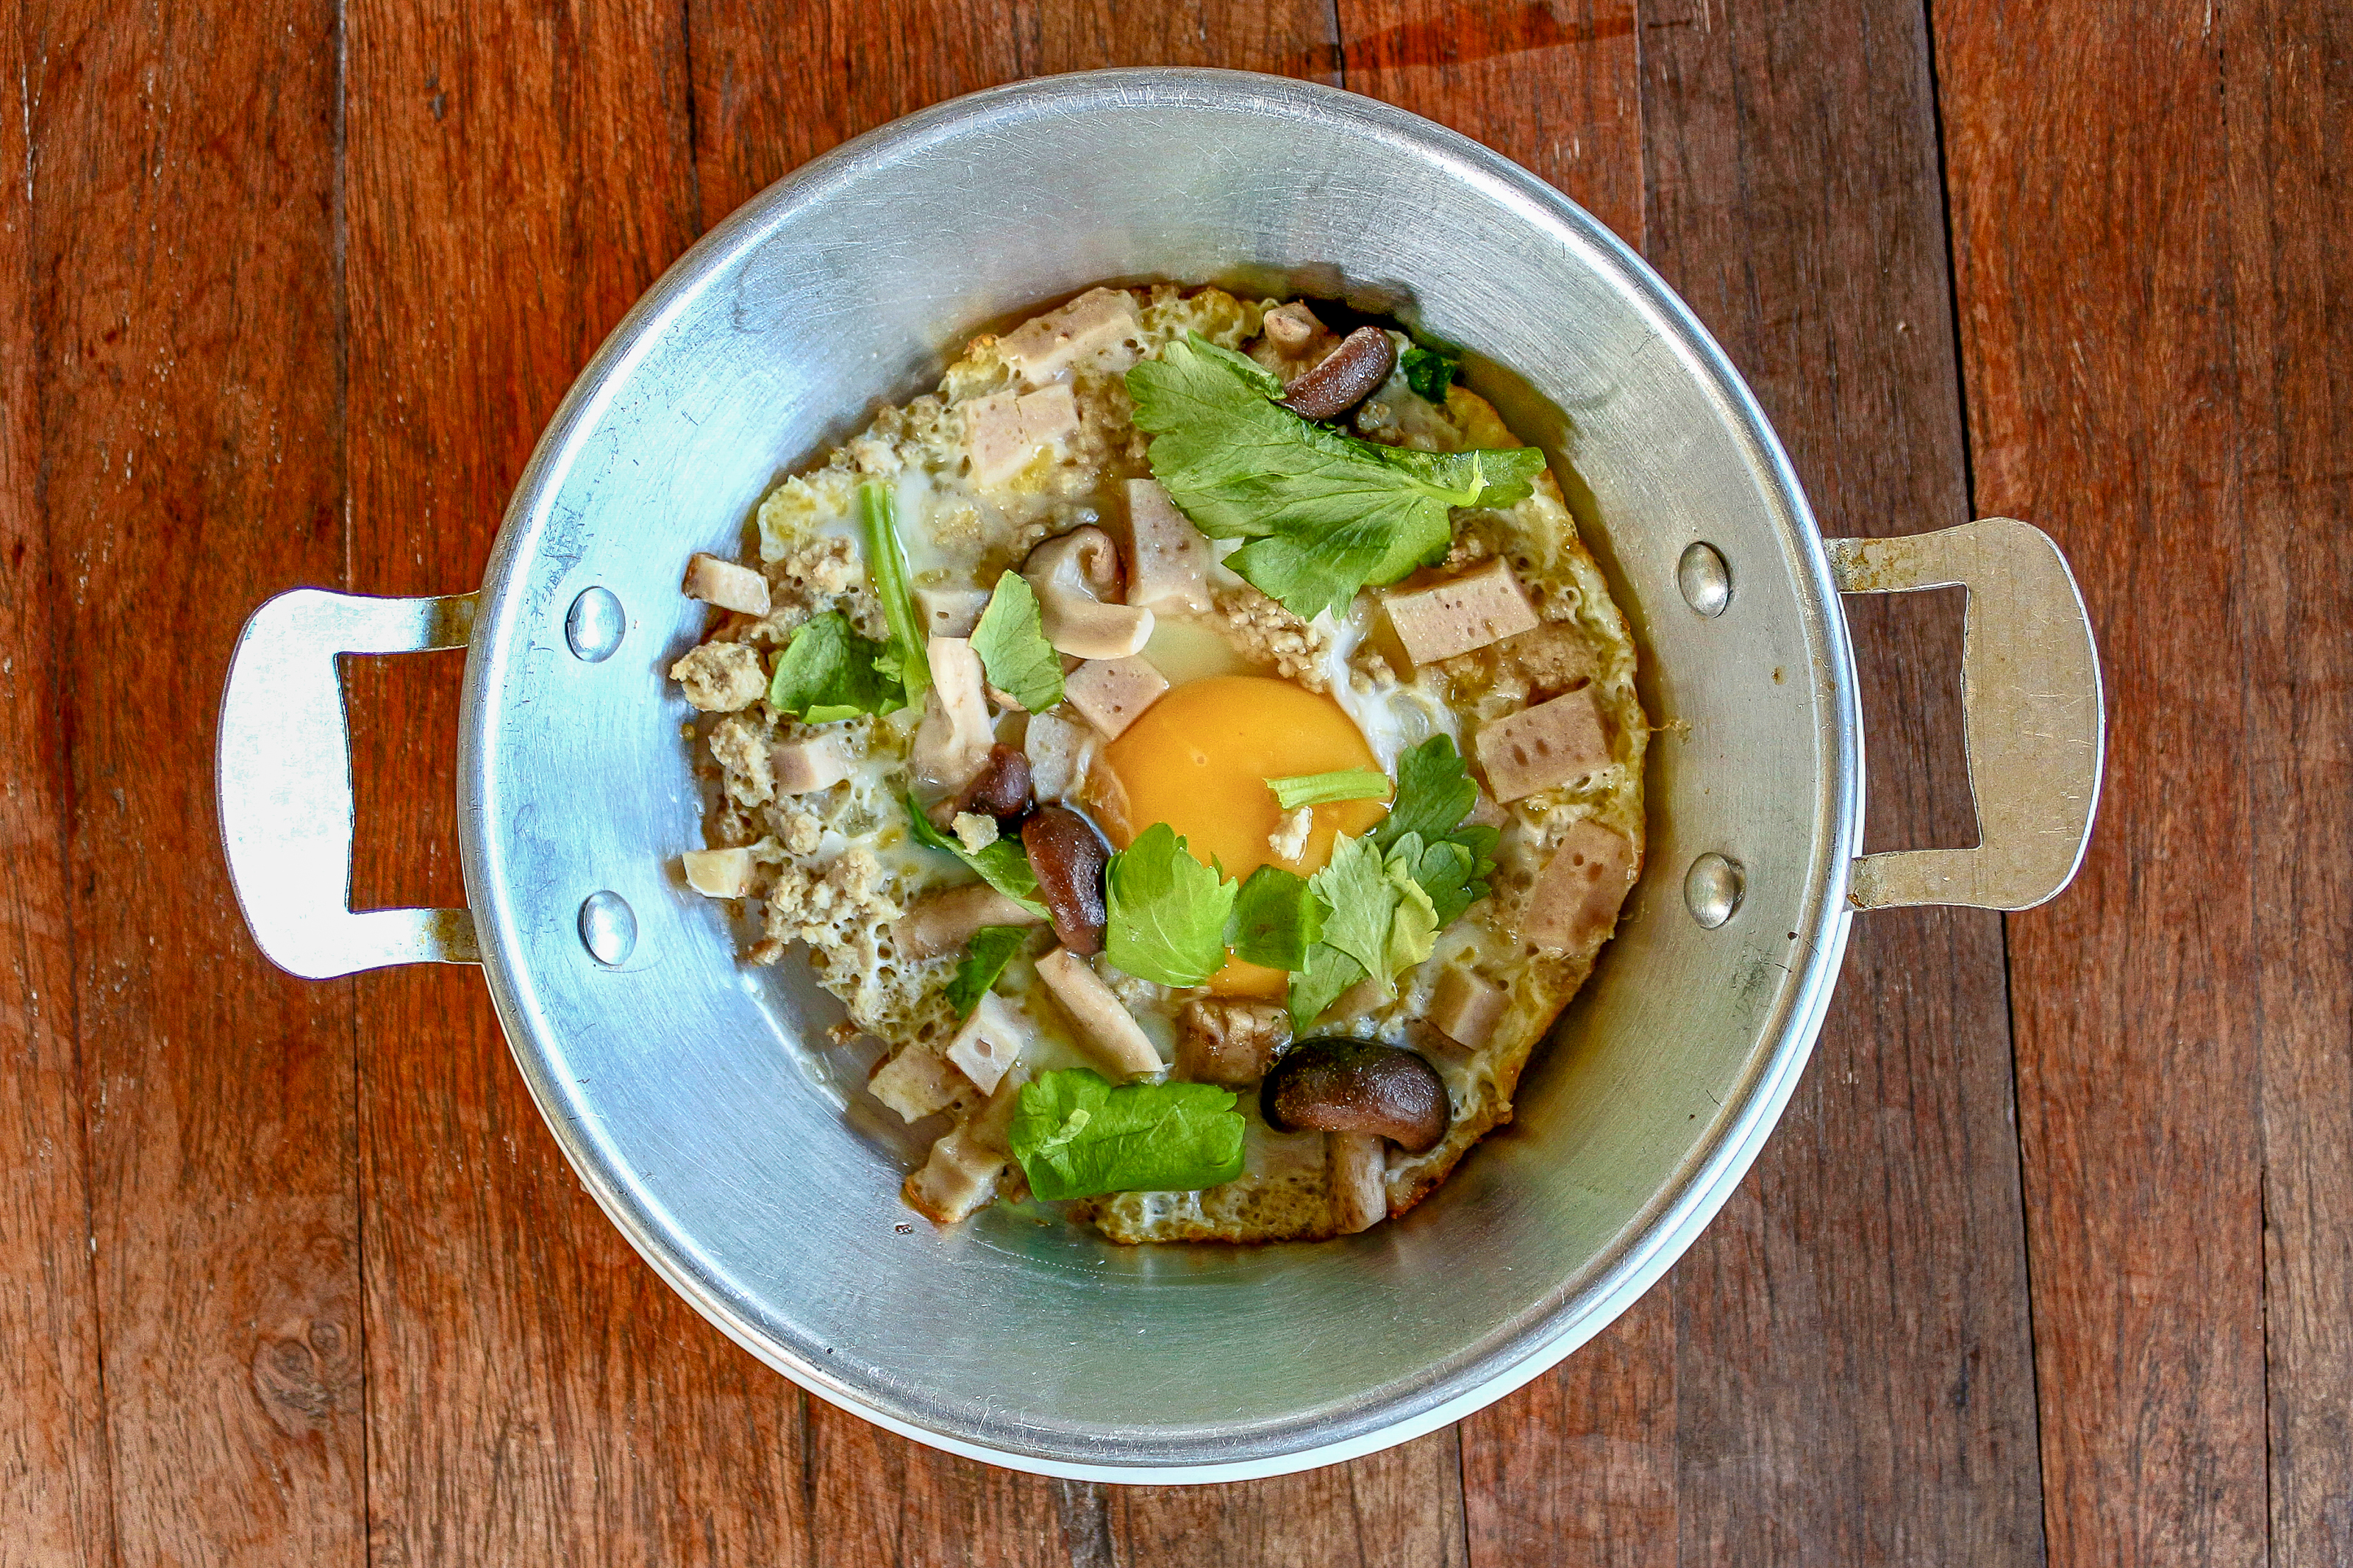
cuisine, cooking, delicious, traditional, dinner, fresh, food, gourmet, meal, pan, lunch, style, healthy, egg, dish, thai, tasty, thailand, eat, plate, meat, bread, morning, omelet, pork, bacon, breakfast, sausage, cooked, topping, vegetarian food, asian food, recipe, soup, thai food, side dish, gumbo, american food